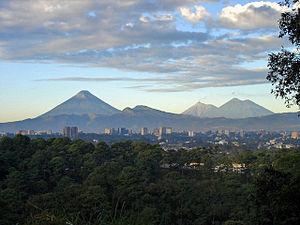
Les stratovolcans listés ci-dessous sont actifs ou l'ont été pendant l'Holocène. Le Global Volcanism Program de la Smithsonian Institution en dénombre plus de 700.
Guatemala, ou Guatémala, officiellement Nueva Guatemala de la Asunción, souvent nommée Ciudad de Guatemala pour la distinguer du nom du pays et du département, et dont le diminutif local est Guate, est la capitale économique, gouvernementale et culturelle de la République du même nom, et également la plus grande métropole d'Amérique centrale.